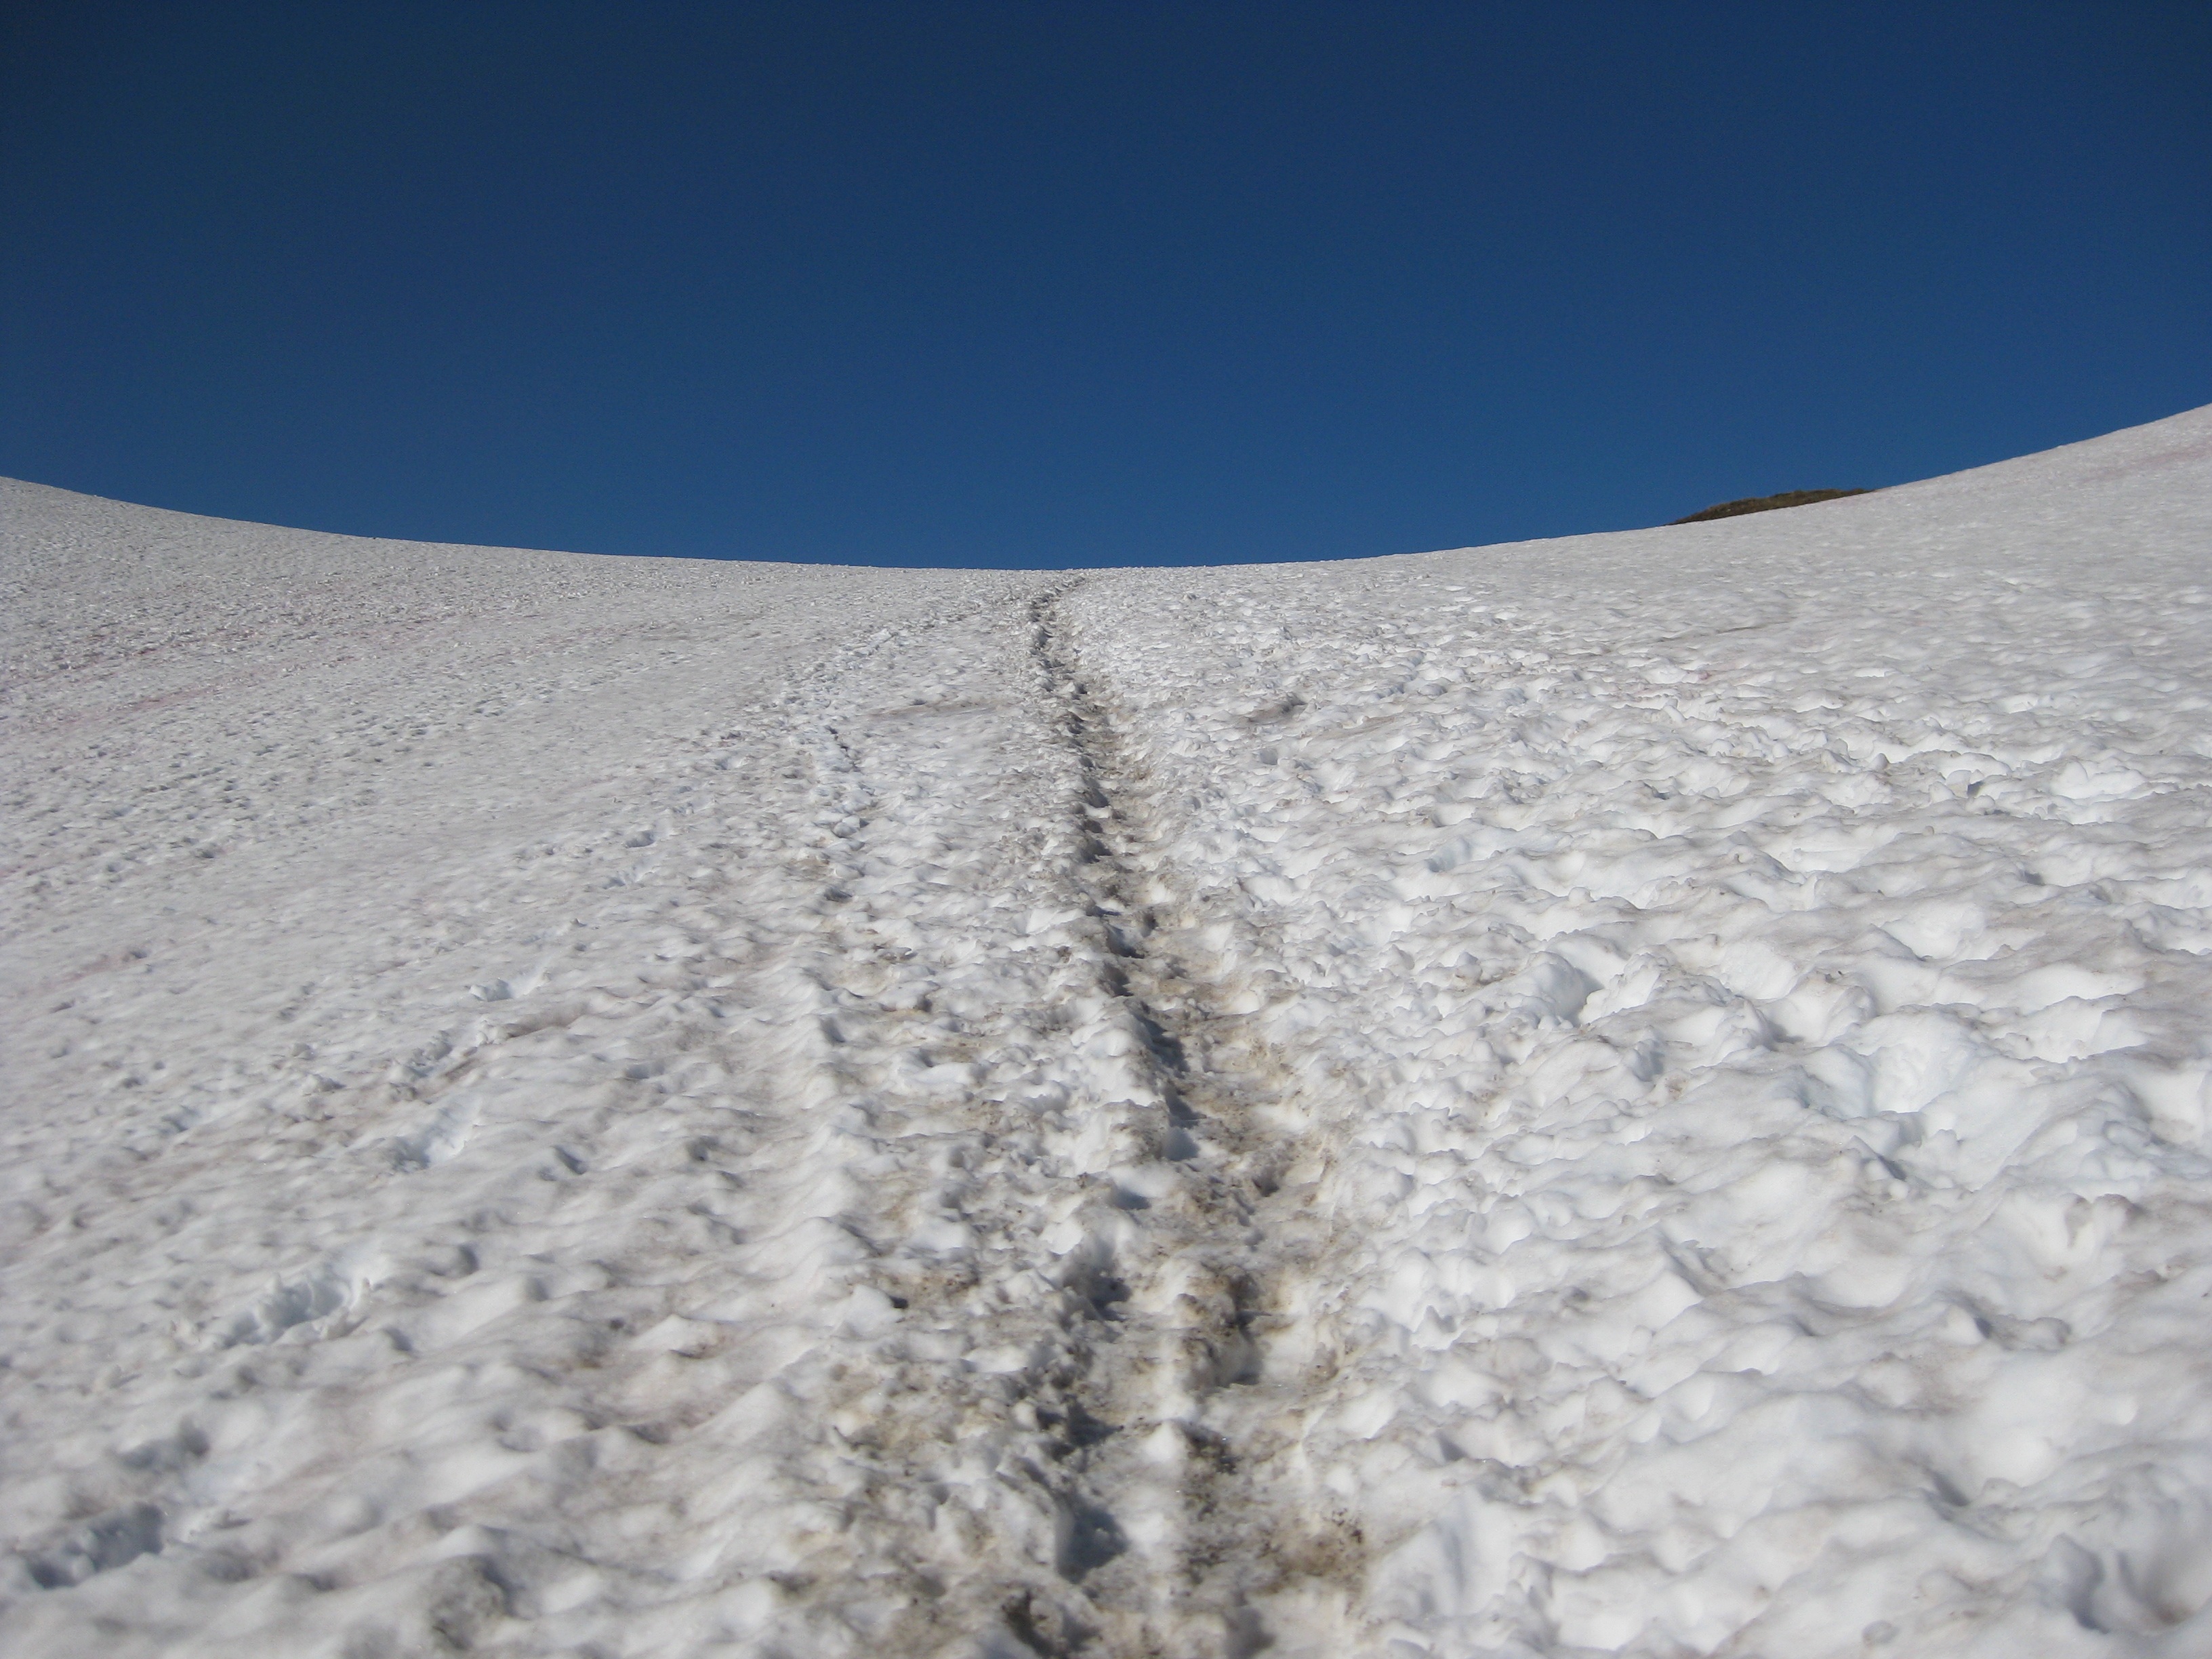
nature, sand, mountain, snow, winter, hiking, mountain range, weather, season, ridge, winter landscape, mountains, alps, plateau, piste, traces, snowy landscape, landscape snow, mountainous landforms, geological phenomenon